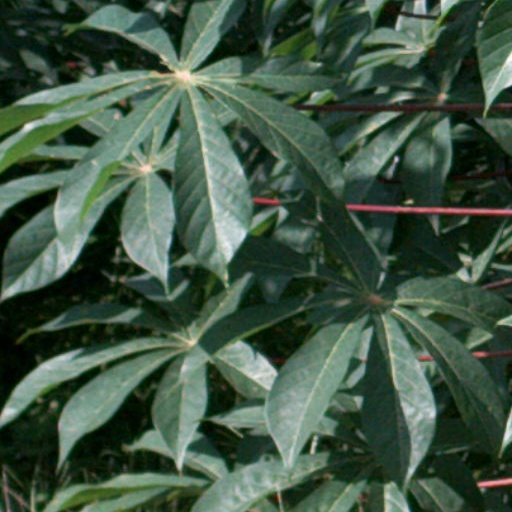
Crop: cassava